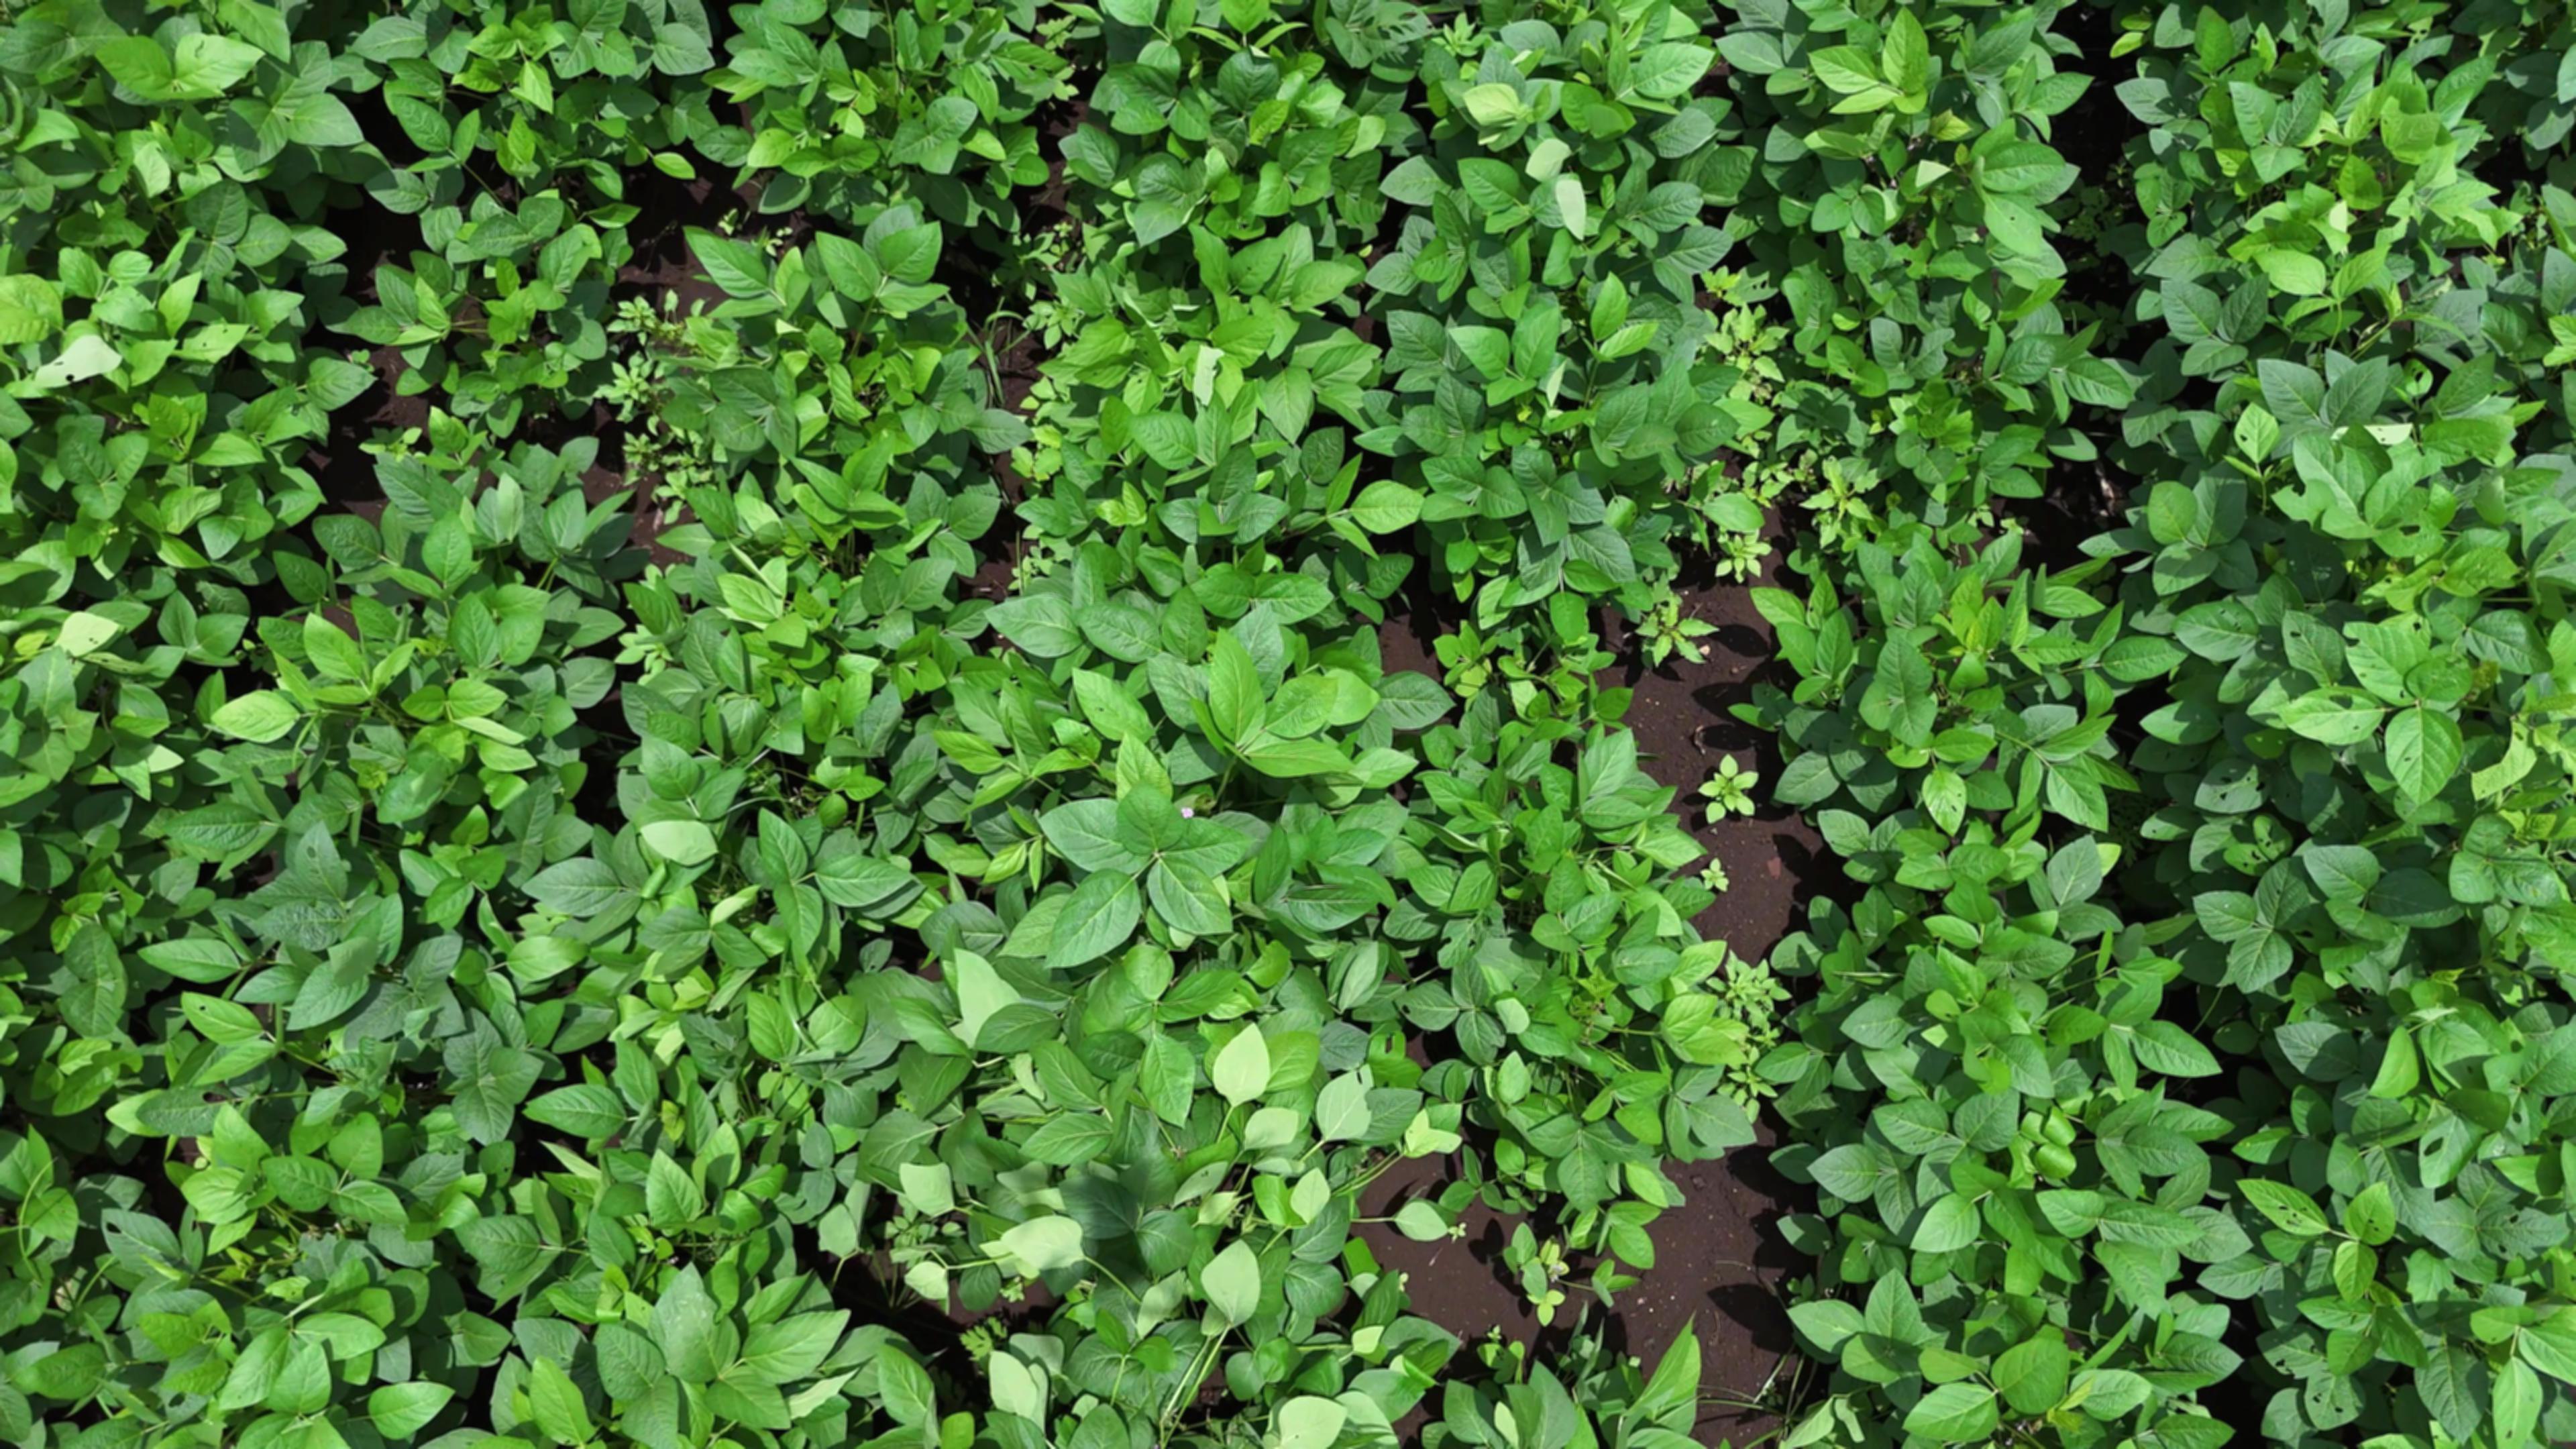
Label: Healthy